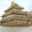
Label: castle